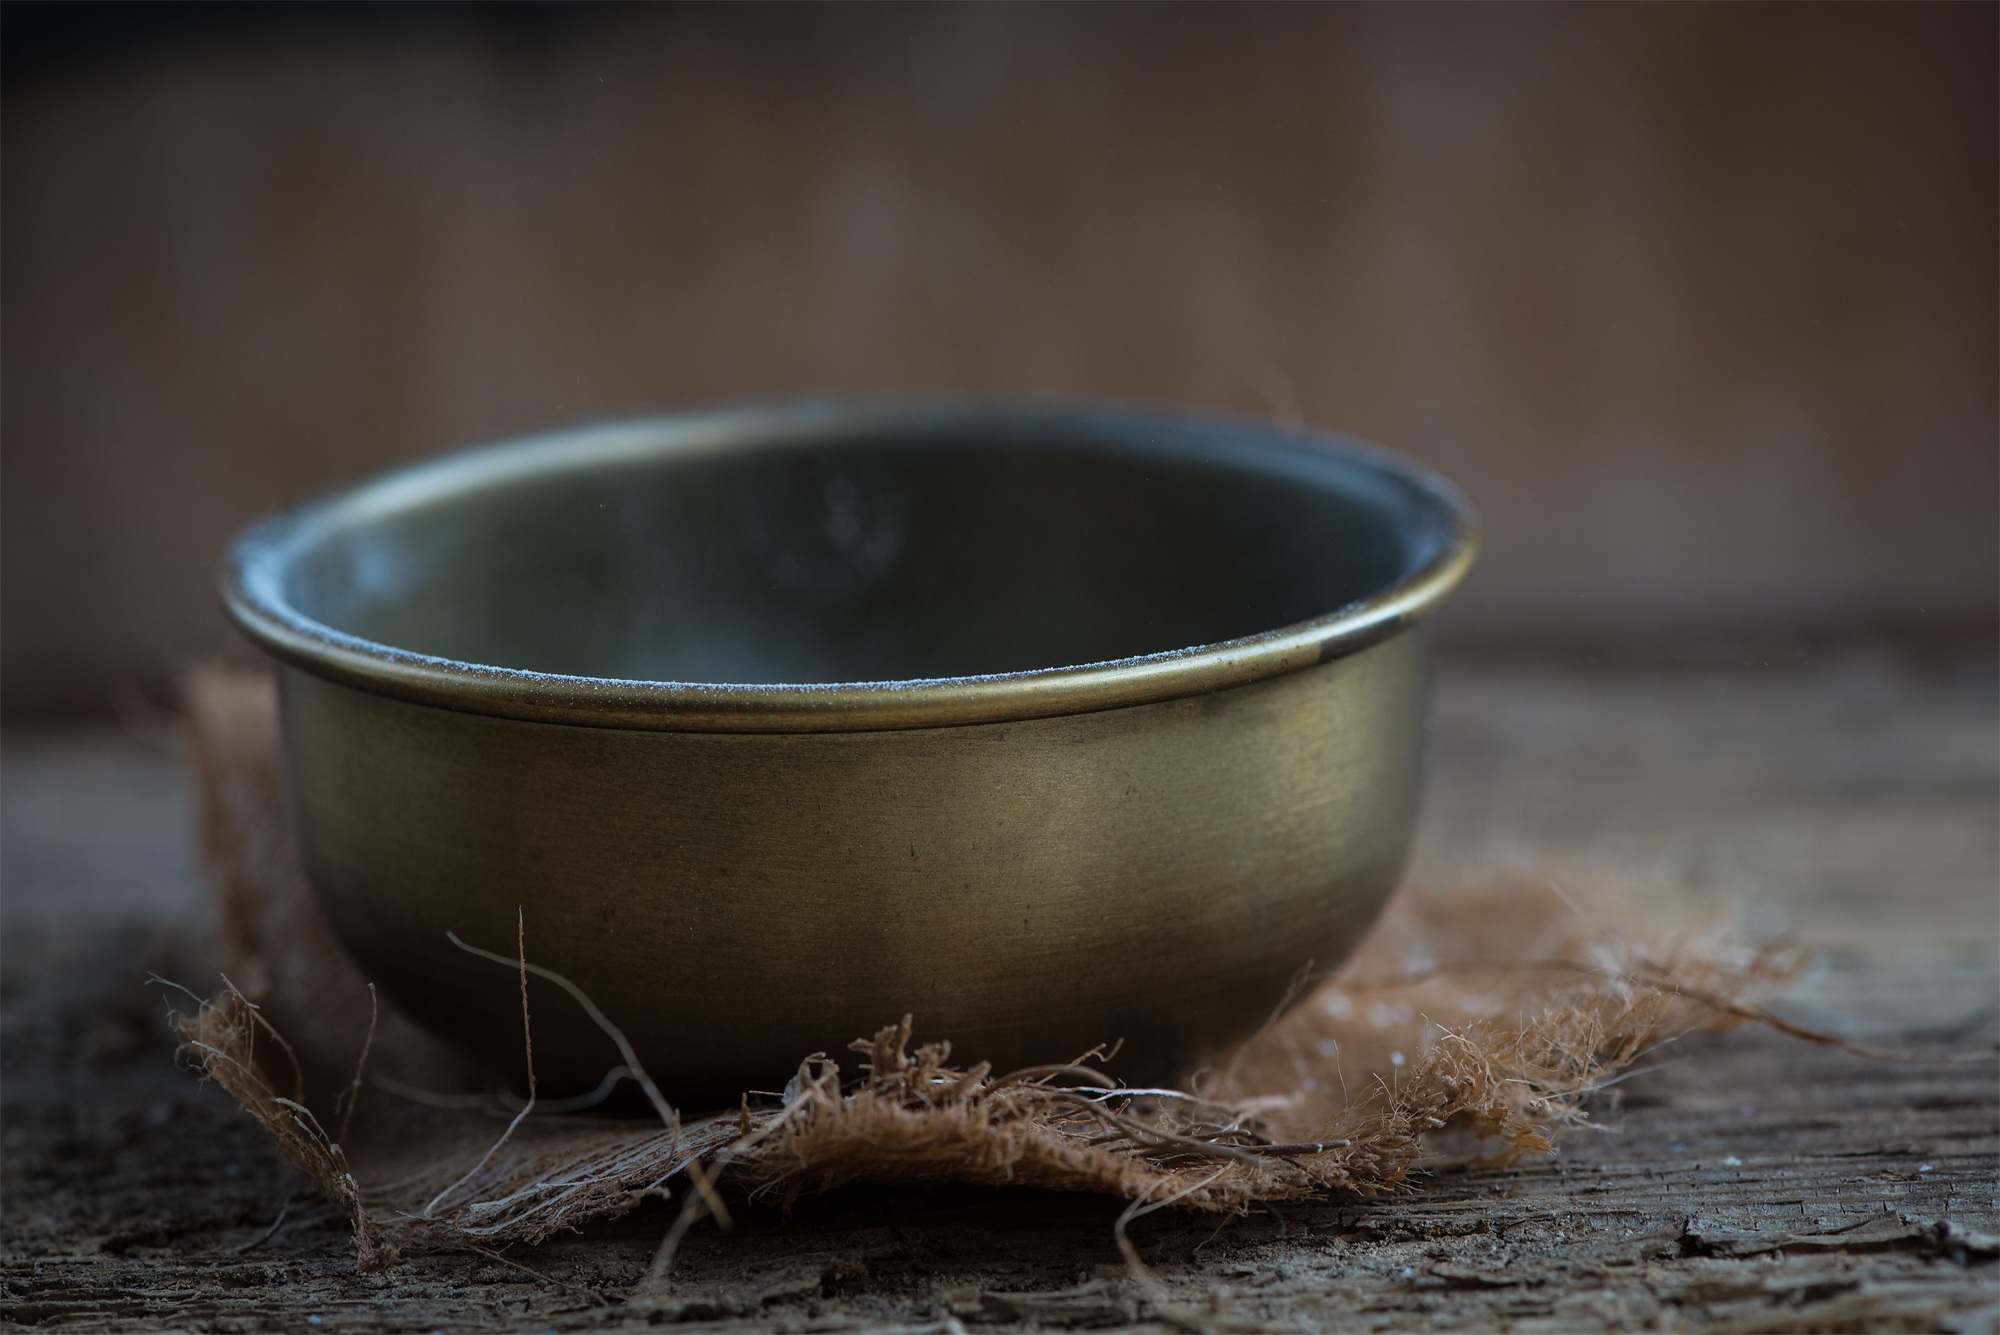
antique, old, bowl, food, vessel, close, shell, close up, brass, food photography, used, macro photography, brass bowl, without content